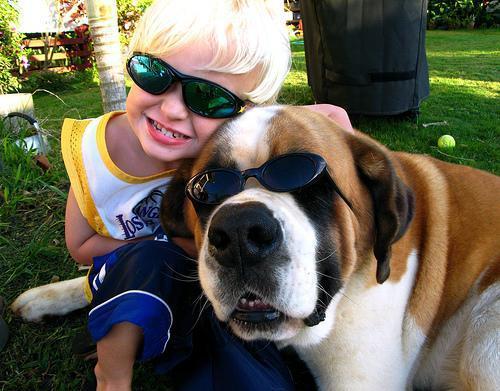
Saint_Bernard